Nunavut

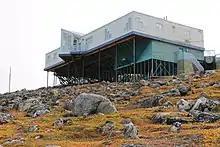
The Nattinnak Centre in Pond Inlet includes a branch of the Nunavut Public Library Services.

The members of the unicameral Legislative Assembly of Nunavut are elected individually; there are no parties and the legislature is consensus-based. The head of government, the premier of Nunavut, is elected by and from the members of the legislative assembly. The executive council, which includes the premier and eight ministers, is also elected by the Legislative Assembly from among the Assembly members. On June 14, 2018, Joe Savikataaq was elected as the premier, after his predecessor Paul Quassa lost a non-confidence motion. Former premier Paul Okalik set up an advisory council of eleven elders, whose function it is to help incorporate ""Inuit Qaujimajatuqangit"" (Inuit culture and traditional knowledge, often referred to in English as "IQ") into the territory's political and governmental decisions.